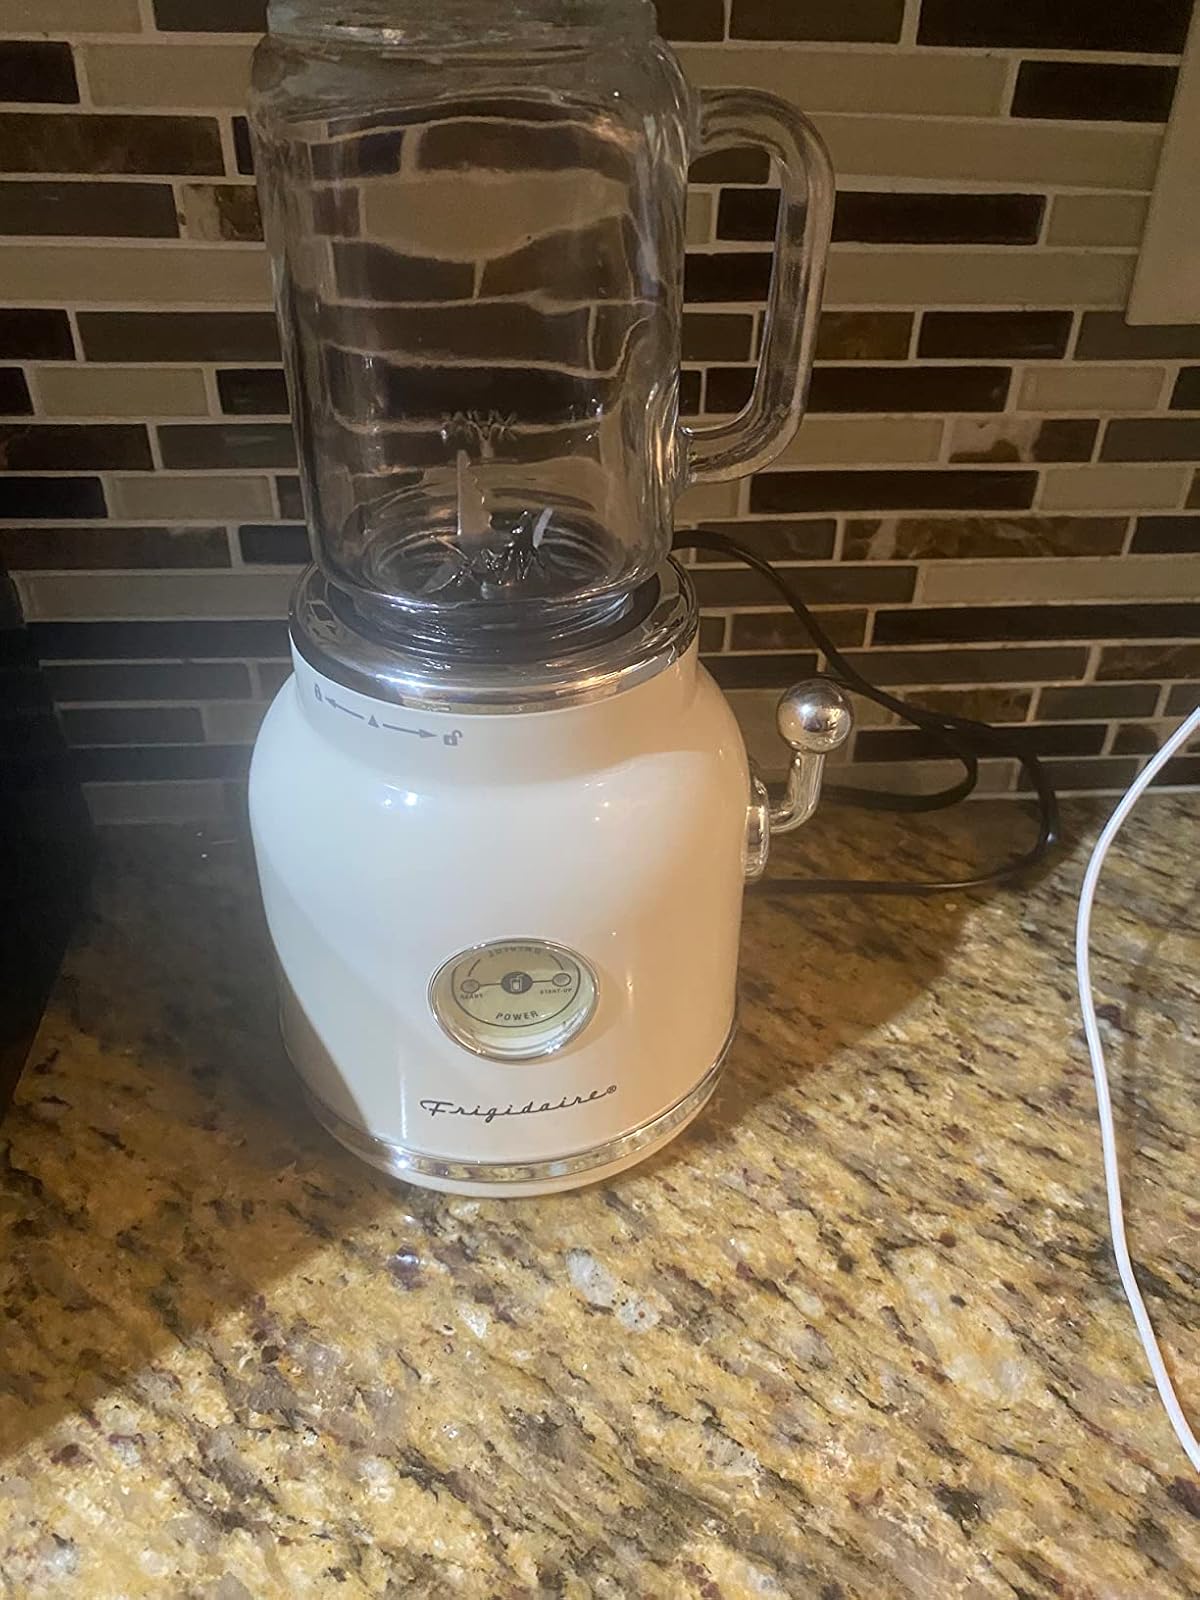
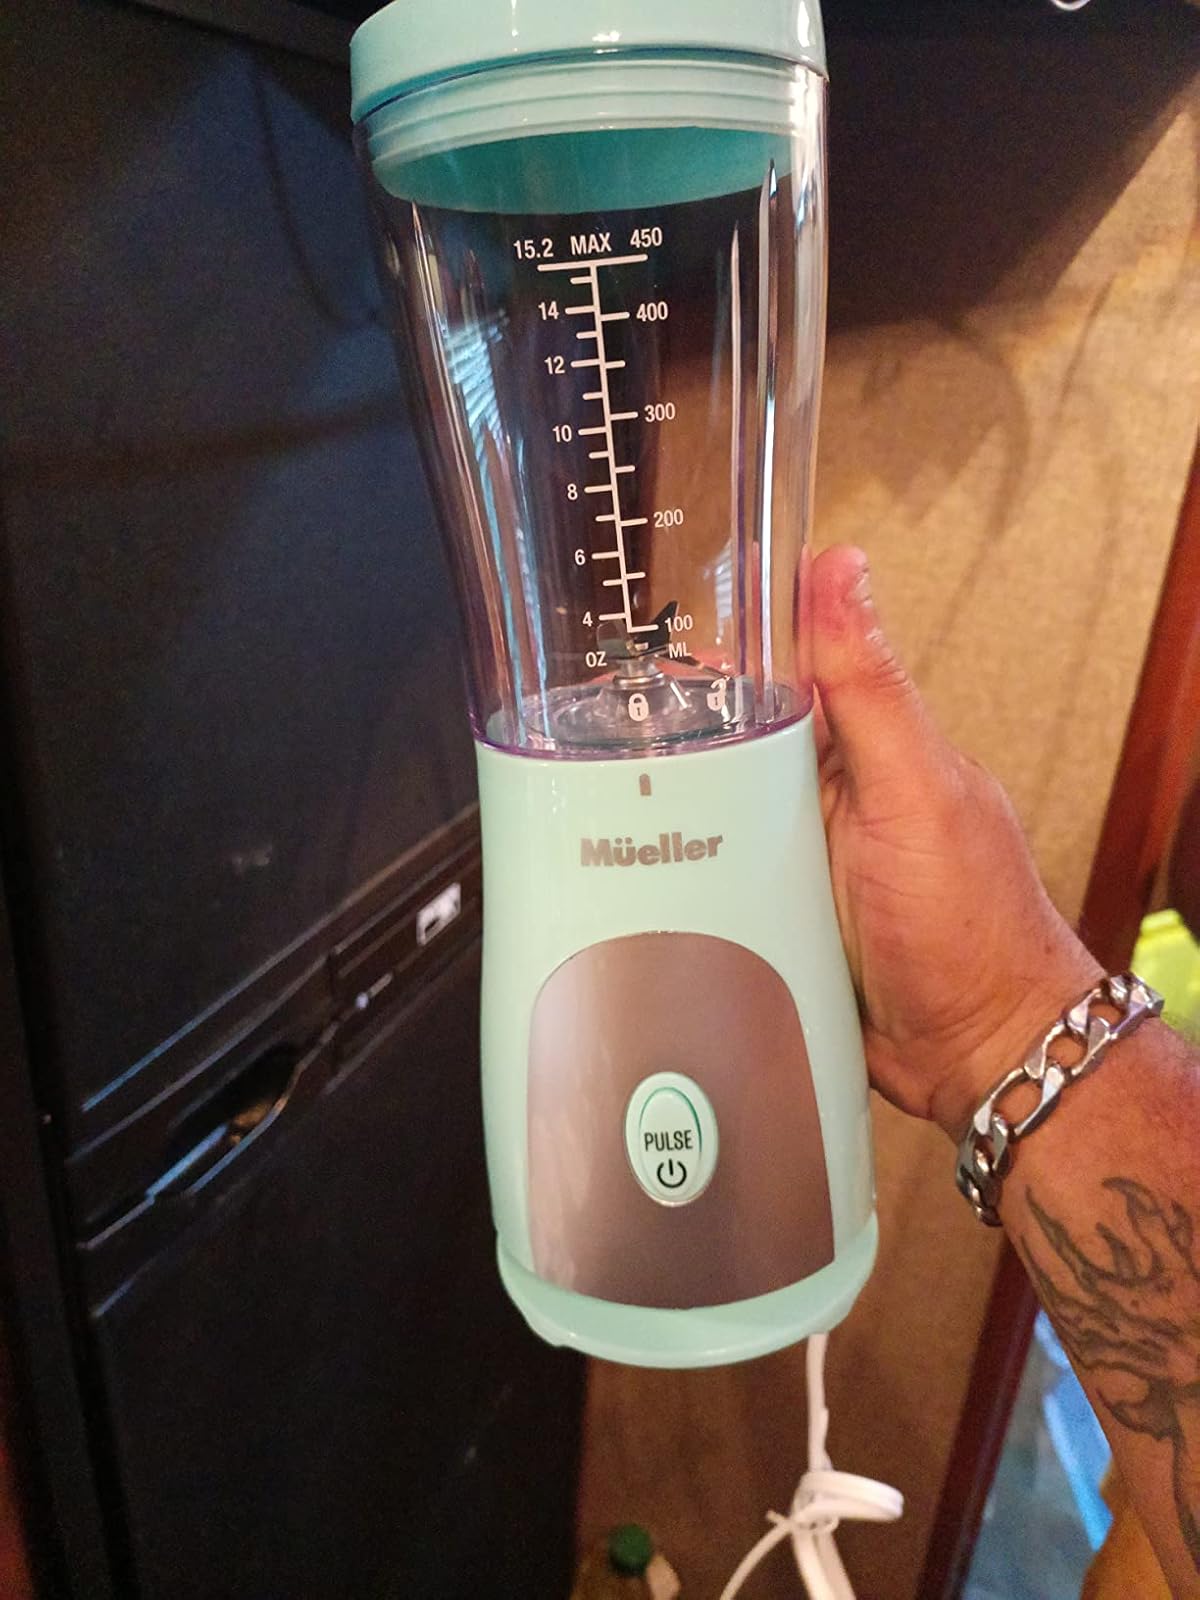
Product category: items_blender
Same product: no